Graham Arnold

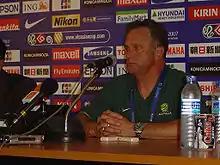
Arnold managing Australia in 2007

On 8 March 2018, after a vigorous search, it was announced that he would replace Bert van Marwijk as Australian coach after the 2018 FIFA World Cup following his notable success with A-League club Sydney FC, as well as also taking charge of the Olyroos. Almost immediately after Australia's uninspired performance at the tournament reached its climax, Arnold officially took the reins in the box seat of the national team. He opened his account strongly, with his team executing a comprehensive 4–0 win away to Kuwait national football team. In November 2018, Arnold's men were given their first genuine test of what was proclaimed by Australian media as the 'new era' of the Socceroos, drawing 1–1 against rivals South Korea in front of 32,922 fans at Brisbane's Lang Park in a friendly on 18 November 2018. On the day prior to the match, Arnold announced that Socceroos veteran Mark Milligan would be appointed captain for an indefinite period.